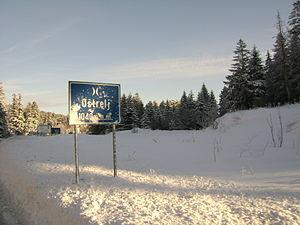
Ostrelj
Drvar est une ville et une municipalité de Bosnie-Herzégovine située dans le canton 10 et dans la Fédération de Bosnie-et-Herzégovine. Selon les premiers résultats du recensement bosnien de 2013, la ville intra muros compte 3 964 habitants et la municipalité 7 506.